Dino Dvornik

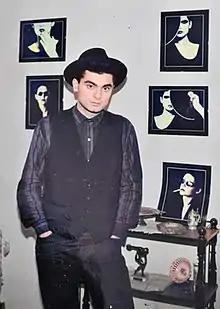
Dvornik in 1989

Miljenko Dvornik, known professionally as Dino Dvornik (20 August 1964 – 7 September 2008), was a Croatian and Yugoslav musician, music producer, actor and reality television star. Often referred to by the nickname "Kralj funka" ("King of Funk"), Dvornik was a highly popular act in Croatian and Yugoslav popular music.